Moderation

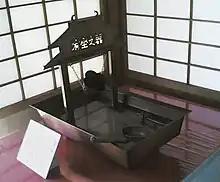
A teaching material in Ashikaga Gakko (Japan) to teach students the importance of moderations. The cup is inclined when it's empty. When you pour water into it, it goes upright. If you pour more water, it becomes inclined again.

Moderation is the process or trait of eliminating, lessening, or avoiding extremes. It is used to ensure normality throughout the medium on which it is being conducted. Common uses of moderation include: